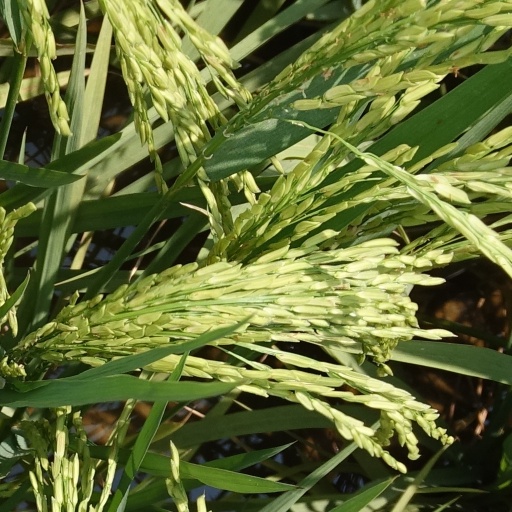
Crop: rice